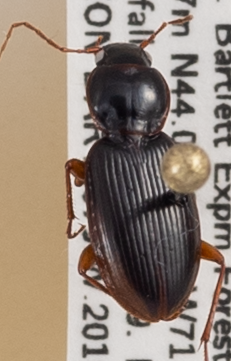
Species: Synuchus impunctatus
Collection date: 2019-09-04
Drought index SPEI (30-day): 0.27
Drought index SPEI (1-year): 0.966
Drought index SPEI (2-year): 0.732